Juliana Morell

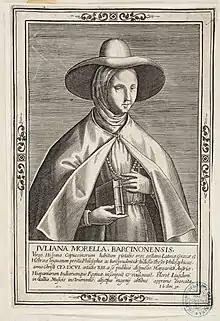
Juliana Morell

Juliana Morell (16 February 1594 – 26 June 1653) was a Catalan Dominican nun and intellectual child prodigy. Some sources assert that she received a doctorate in canon law in Avignon in 1608. In 1941, Sylvanus Morley traced this to an 1859 misreading by of 17th-century Latin documents. and cited others stating that, while her father wished for her to obtain a doctorate, she refused, regarding it as incompatible with her status as a nun.